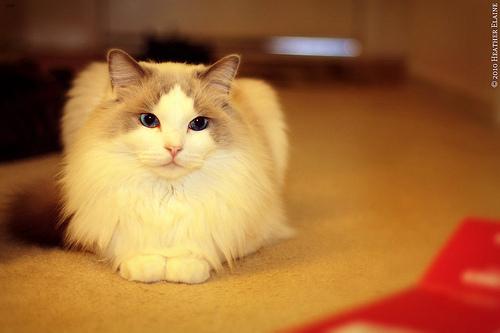
Breed: Ragdoll